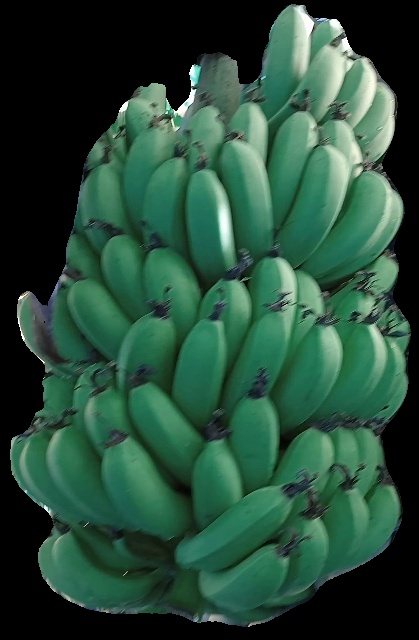
Variety: pachbale
Grade: grade1